The Old Texas Trail

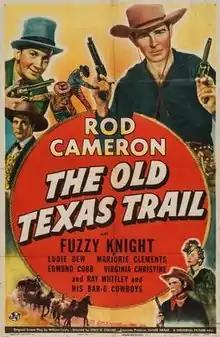
Theatrical release poster

The Old Texas Trail is a 1944 American Western film directed by Lewis D. Collins and written by William Lively. The film stars Rod Cameron, Eddie Dew, Fuzzy Knight, Ray Whitley, Virginia Christine, Joseph J. Greene, Marjorie Clements, George Eldredge and Edmund Cobb. The film was released on December 15, 1944, by Universal Pictures.